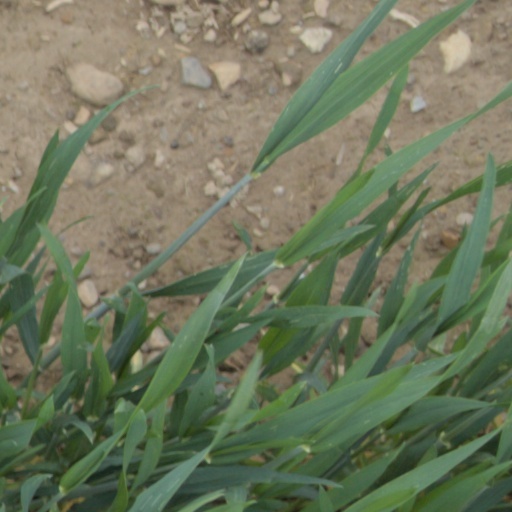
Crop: wheat